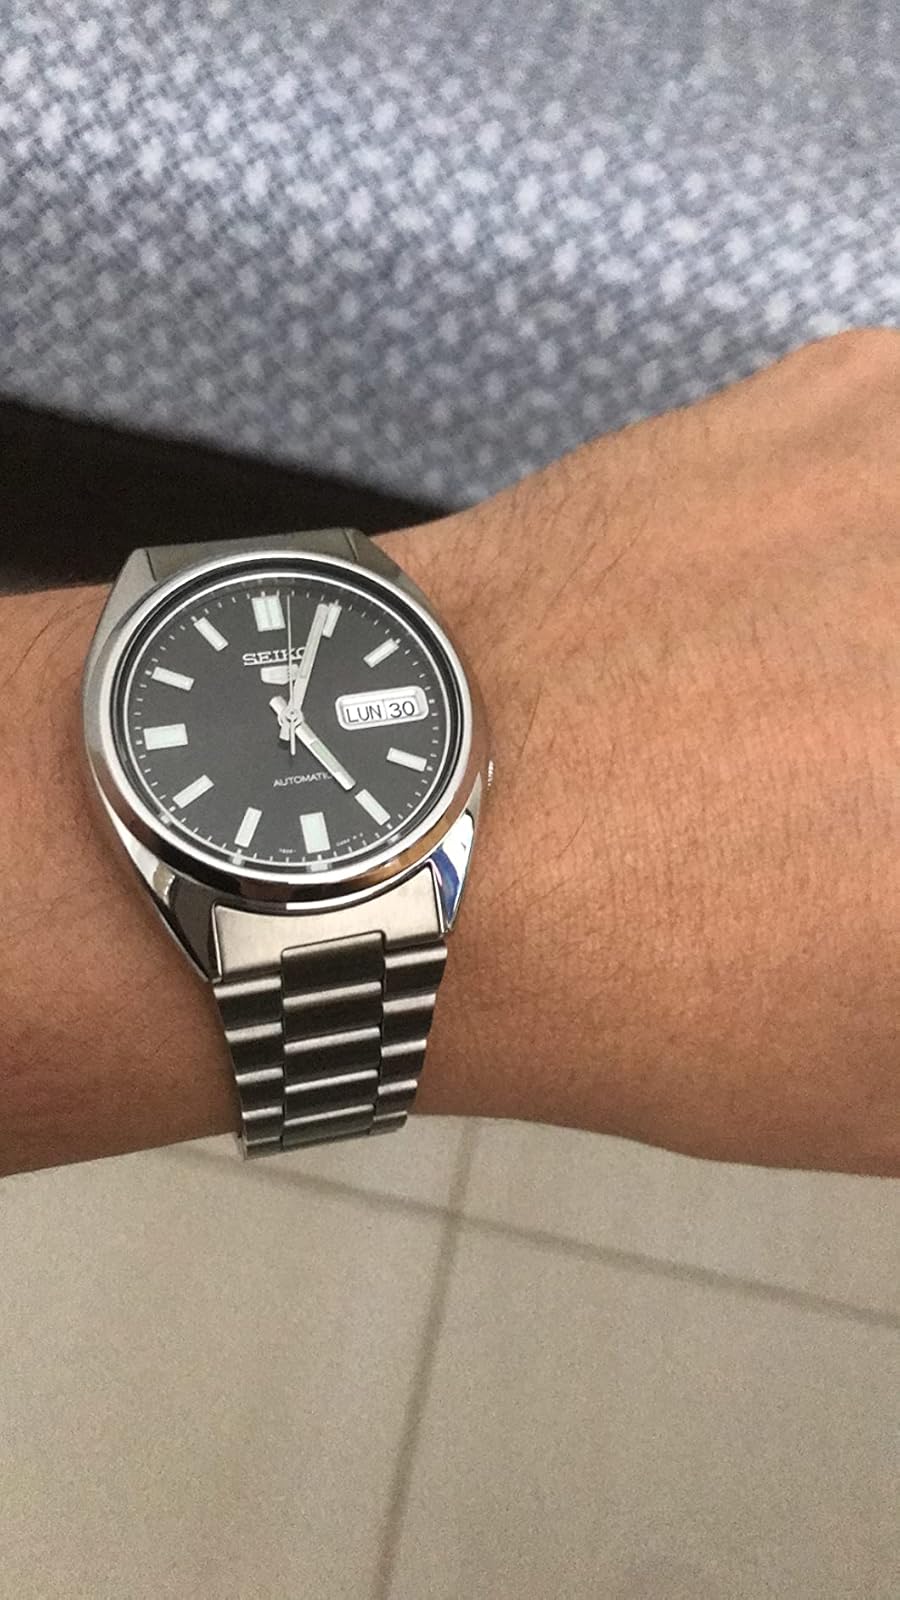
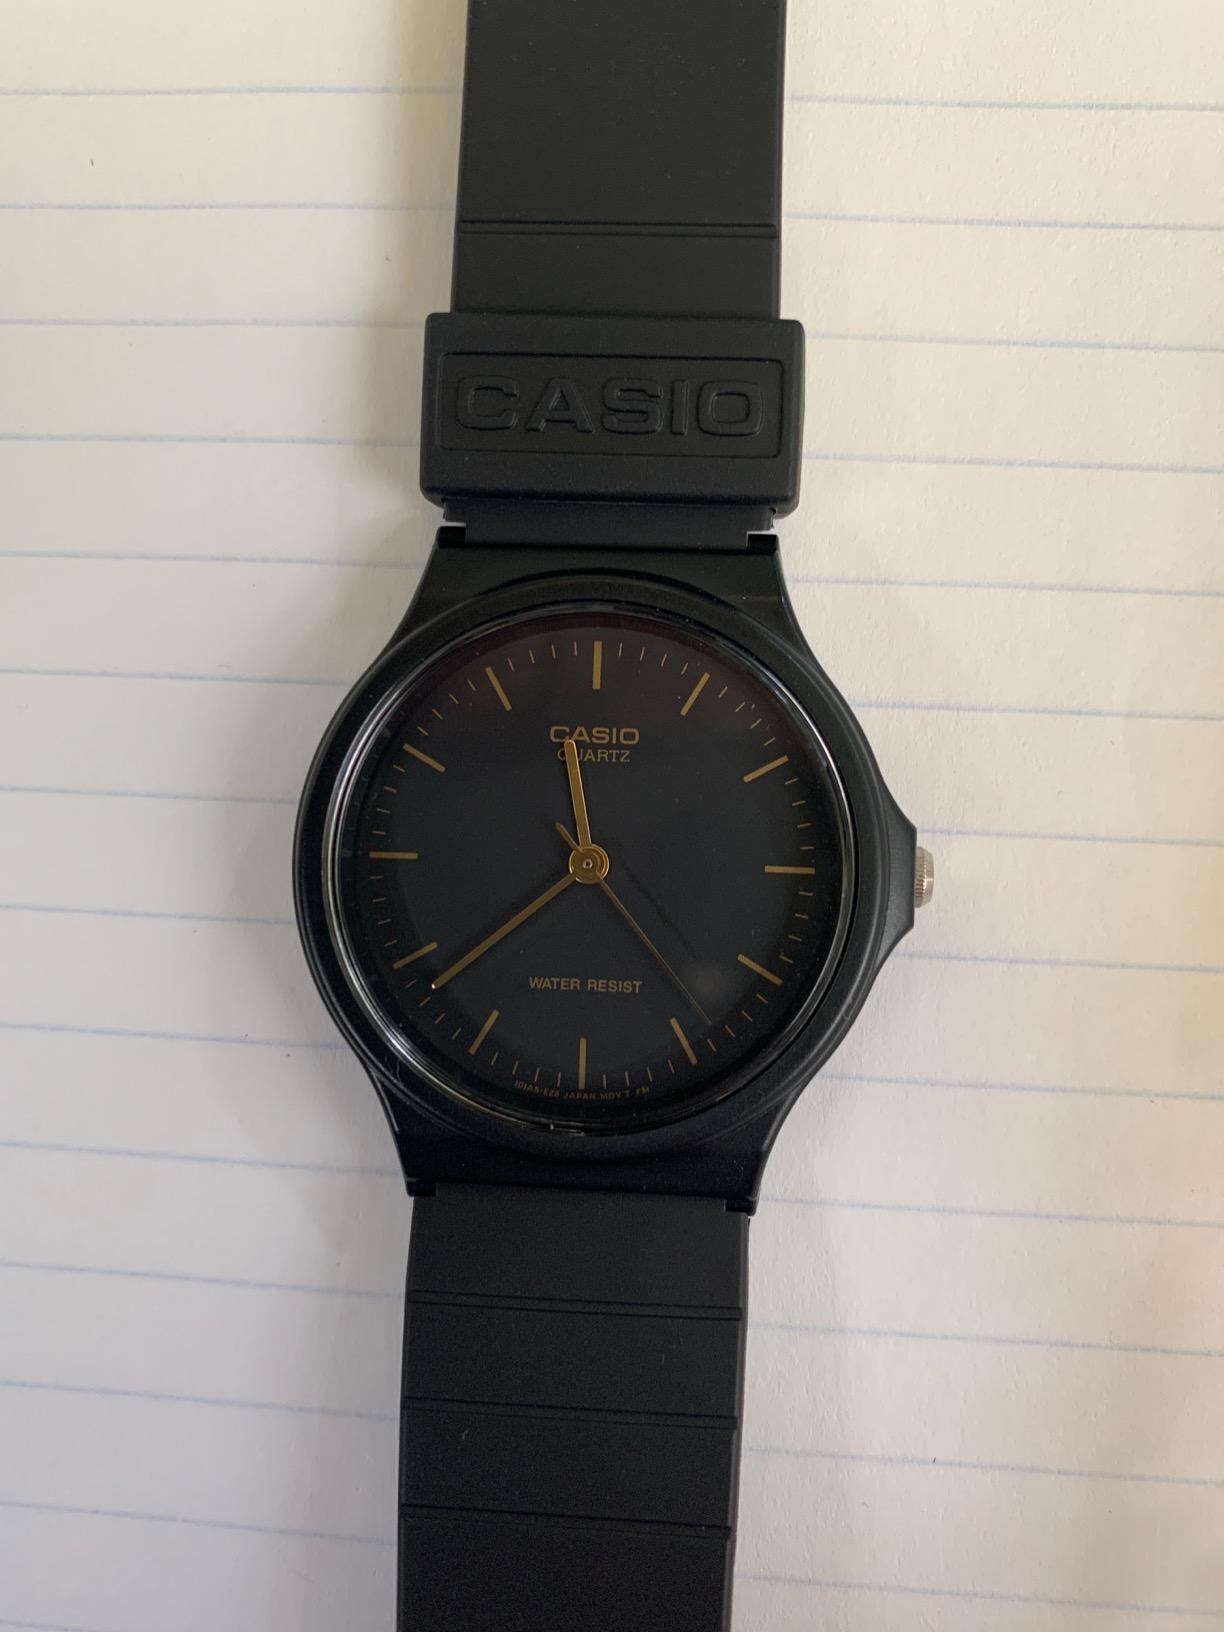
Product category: accessories_watch
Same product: no